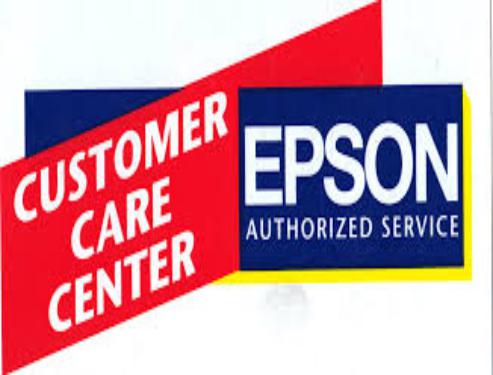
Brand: Hypson
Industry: Necessities